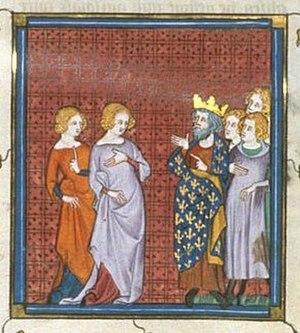
Mathilde de Carinthie, née vers 1106 ou 1108 et morte le 13 décembre 1160 ou 1161, est une princesse de la maison de Sponheim, fille du duc Engelbert de Carinthie et de Ute de Passau. Elle est la mère d'Adèle de Champagne, reine des Francs.
Le comté de Champagne est né de la fusion des comtés de Meaux et de Troyes, lesquels furent réunis par les comtes de Vermandois, puis transmis en lignée féminine aux comtes de Blois. Ceux-ci avaient essayé d'y incorporer le comté de Reims, mais les archevêques de la cité des sacres réussirent à le conserver, limitant ainsi la Champagne féodale au sud de la Champagne actuelle.